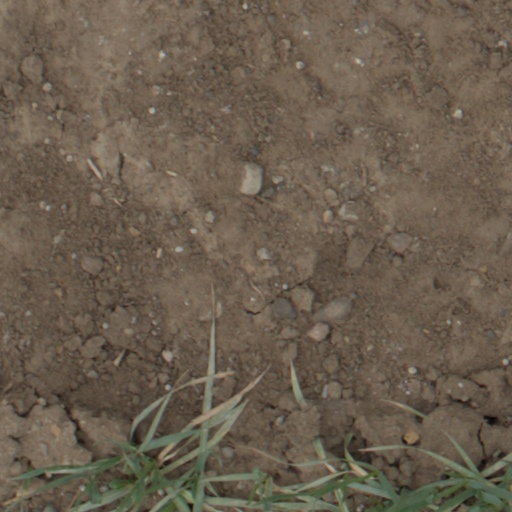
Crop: wheat